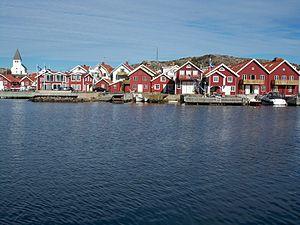
Vue de Skärhamn (Suède)